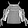
Label: Shirt